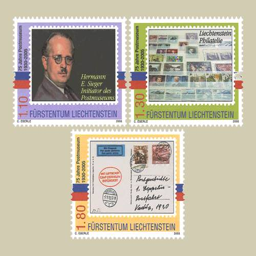
Liechtenstein PostalMuseum